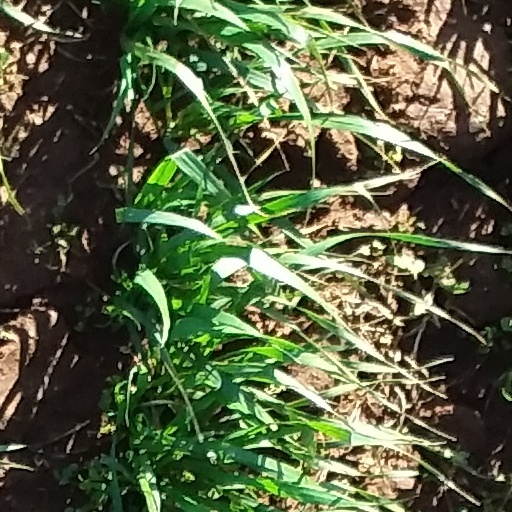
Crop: wheat